PANO1

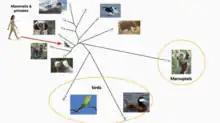
Phylogenic tree of PANO1 generated using date of divergence data.

PANO1 orthologs were only able to be traced back in divergence to birds. Much more closely related orthologs include primates, as well as marsupial and placental mammals. Specific examples of orthologs can be seen in the table below.